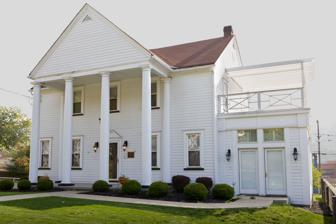
Building: Dr. George Rigas House
Country: United States of America
Year built: 1936
Historic house in West Virginia, United States United States historic place Dr. George Rigas House U.S. National Register of Historic Places Dr. George Rigas House, September 2012 Show map of West Virginia Show map of the United States Location 3412 West St., Weirton, West Virginia Coordinates 40°24′14″N 80°35′26″W / 40.40389°N 80.59056°W / 40.40389; -80.59056 Area less than one acre Built 1936 Architect Watson, E.R. NRHP reference No. 04000358 Added to NRHP April 21, 2004 Dr. George Rigas House is a historic home located at Weirton , Hancock County, West Virginia . It was built in 1936, and is a five-bay, 2 + 1 ⁄ 2 -story wood-frame house with clapboard siding and a side gable roof.  It has an eclectic style.  It features a gable-roofed portico centered on the main elevation and  supported by four Tuscan order columns and two pilasters. The house is associated with Dr. George S. Rigas, a prominent local physician who practiced medicine in Weirton. It was listed on the National Register of Historic Places in 2004. References